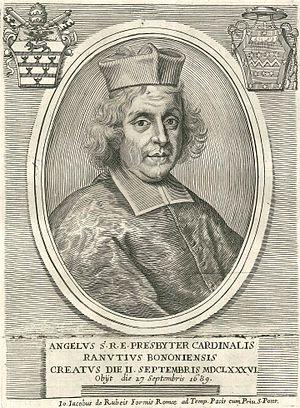
Angelo Maria Ranuzzi est un cardinal italien du XVIIᵉ siècle.